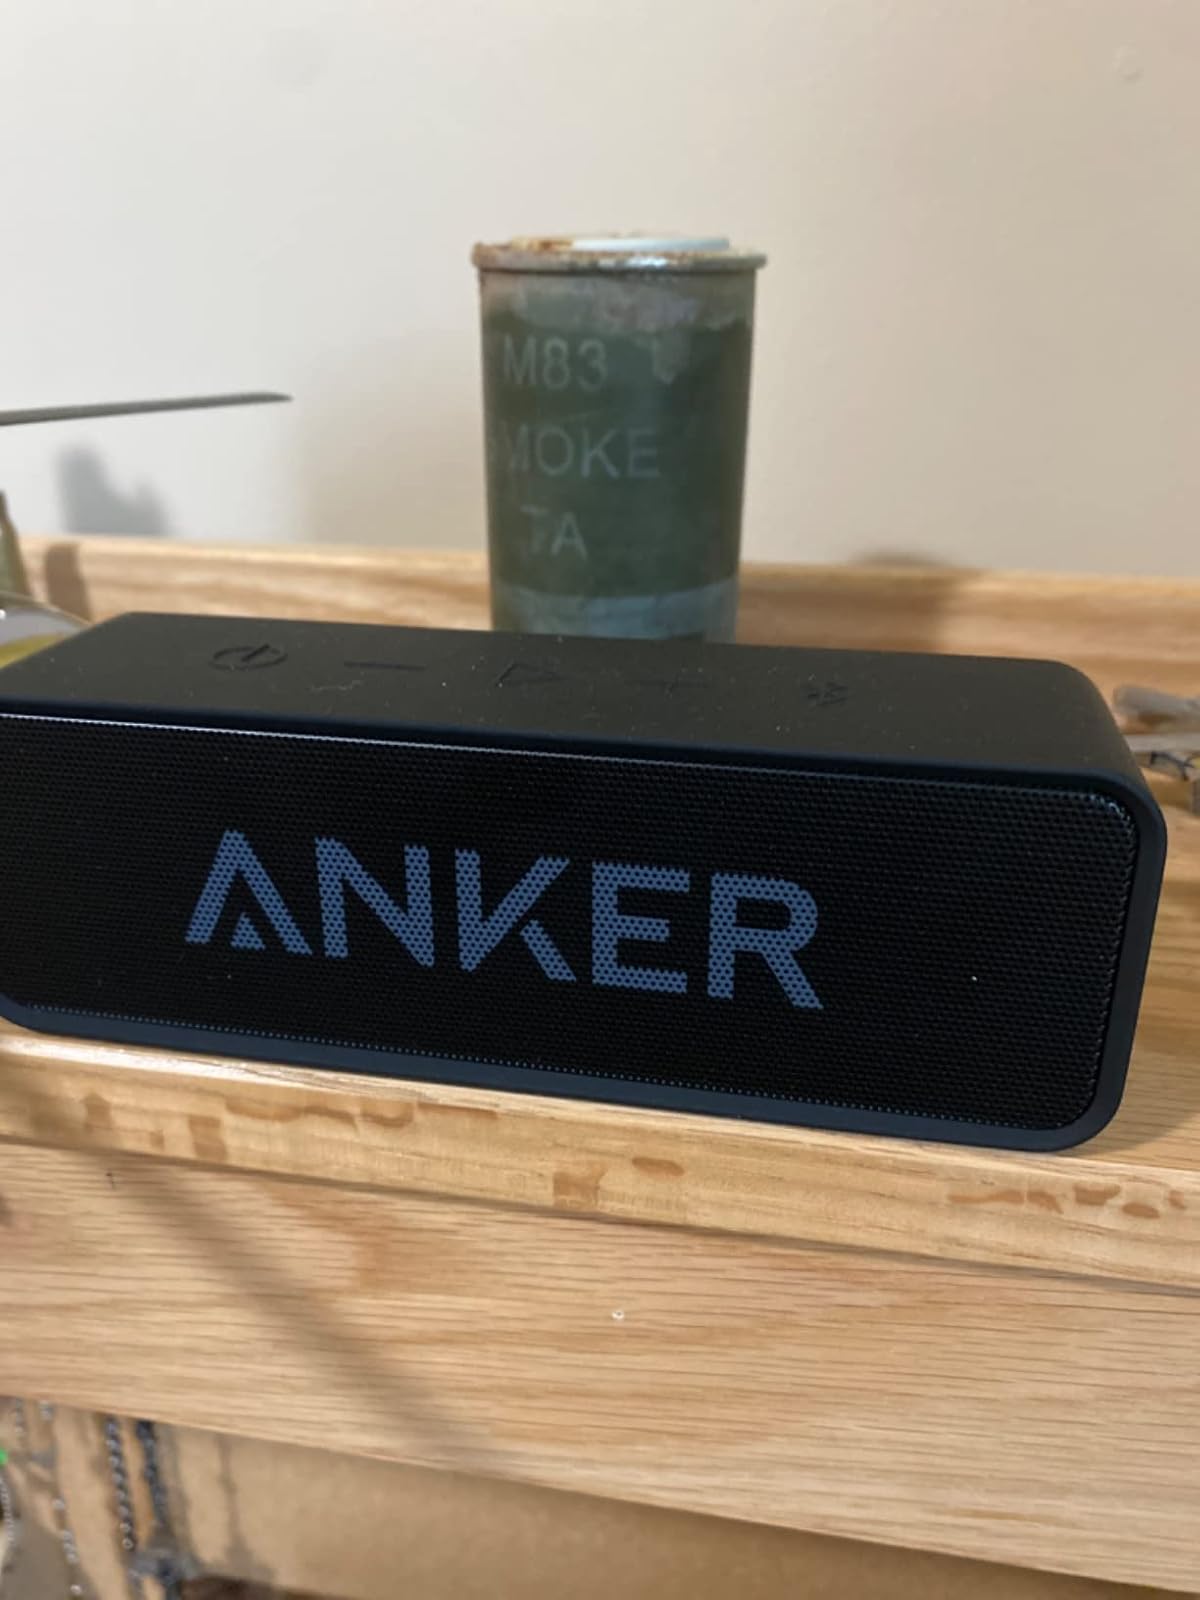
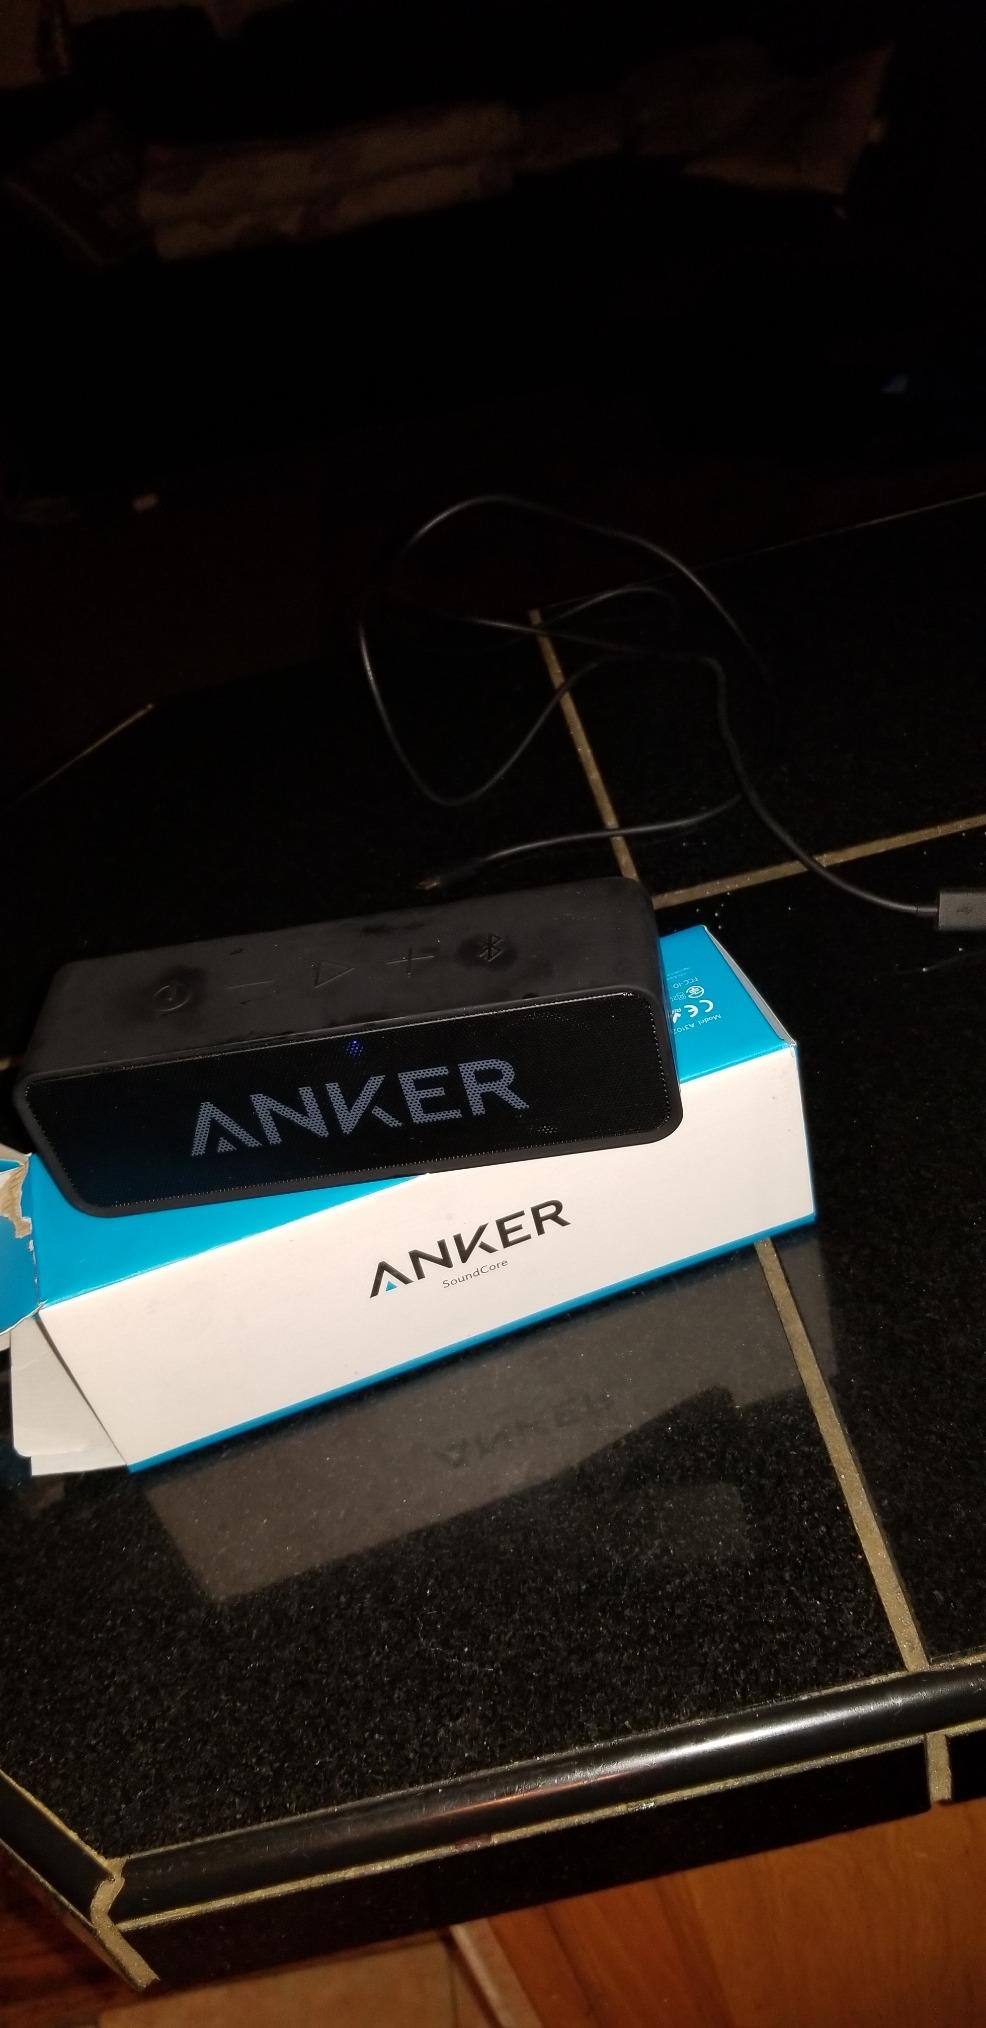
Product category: speaker
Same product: yes